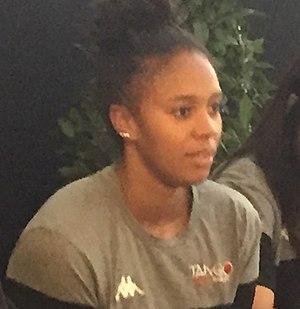
La basketteuse française Iliana Rupert en octobre 2018
Iliana Rupert, née le 12 juillet 2001 à Sèvres, est une joueuse française de basket-ball évoluant au poste d'ailière forte.
L'équipe de France commence sa saison 2019 par le championnat d'Europe 2019. Comme pour l'édition précédente, la France se hisse en finale mais est battue par les Espagnoles.